Lorenzo Casanova

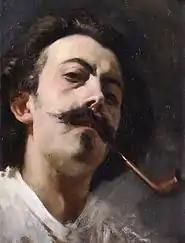
Self-portrait (1866)

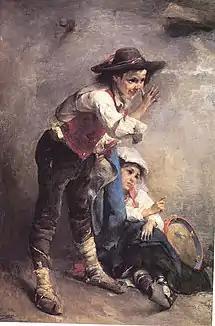
Child's Play

Lorenzo Casanova Ruiz (14 March 1844, in Alcoy – 23 March 1900, in Alicante) was a Spanish costumbrista painter (mostly of historical scenes) and art teacher.